Nuclear power in Japan

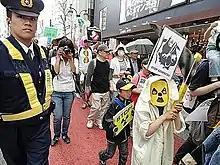
Peaceful anti-nuclear protest in Tokyo, Japan, escorted by policemen, 16 April 2011.

Nuclear vendors provide fuel in its fabricated form, ready to be loaded in the reactor, nuclear services, and/or manage construction of new nuclear plants. The following is an incomplete list of companies based in Japan that provide such services. The companies listed here provide fuel or services for commercial light water plants, and in addition to this, JAEA has a small MOX fuel fabrication plant. Japan operates a robust nuclear fuel cycle.